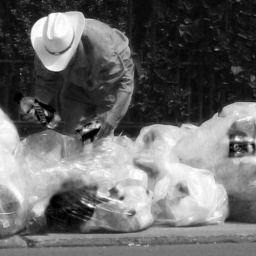
His hat was brand new. He looked like he was working in a field picking bottles.